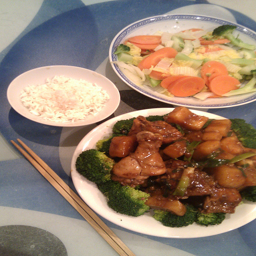
Several plates filled with meat, rice, and vegetables.
A group of three bowls filled with lots of food.
A Chinese main dish with a salad and rice on the table.
Some orange chicken and broccoli are in a bowl.
Asian stirfry meal of chicken or pork with broccoli in brown sauce and side of rice and salad.